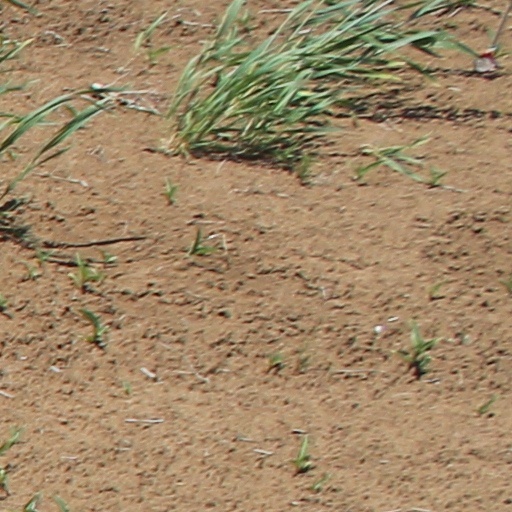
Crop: wheat